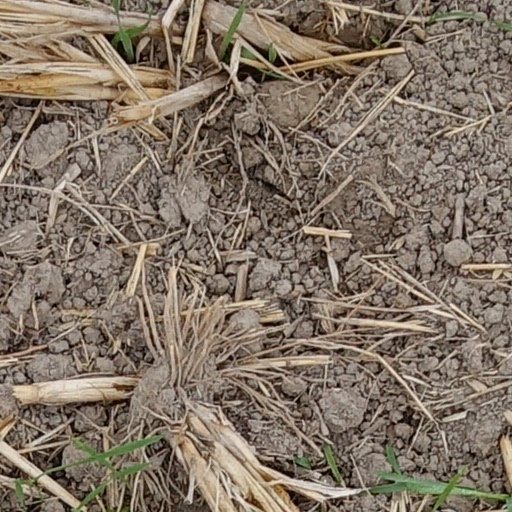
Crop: wheat